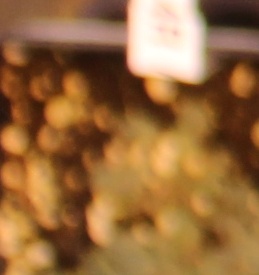
Label: Horseweed